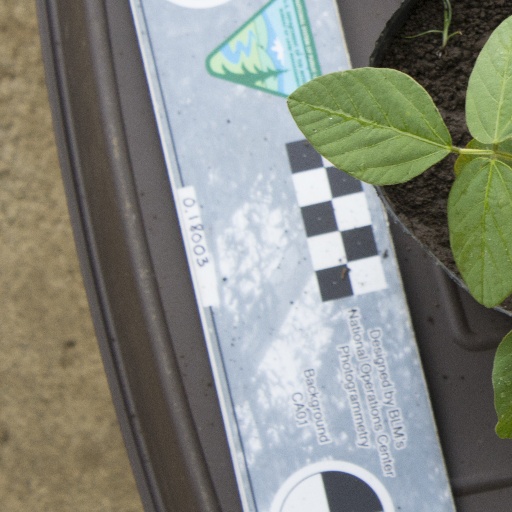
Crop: soybean